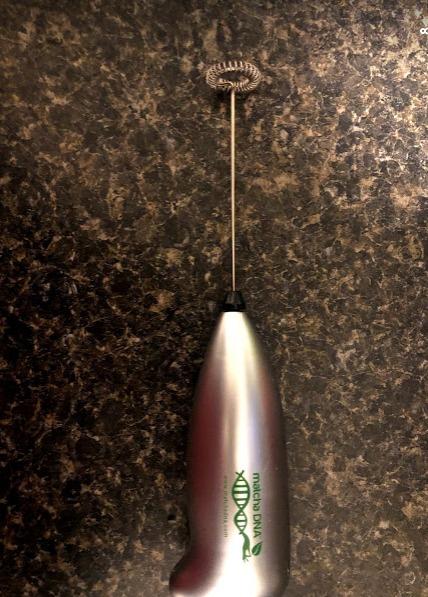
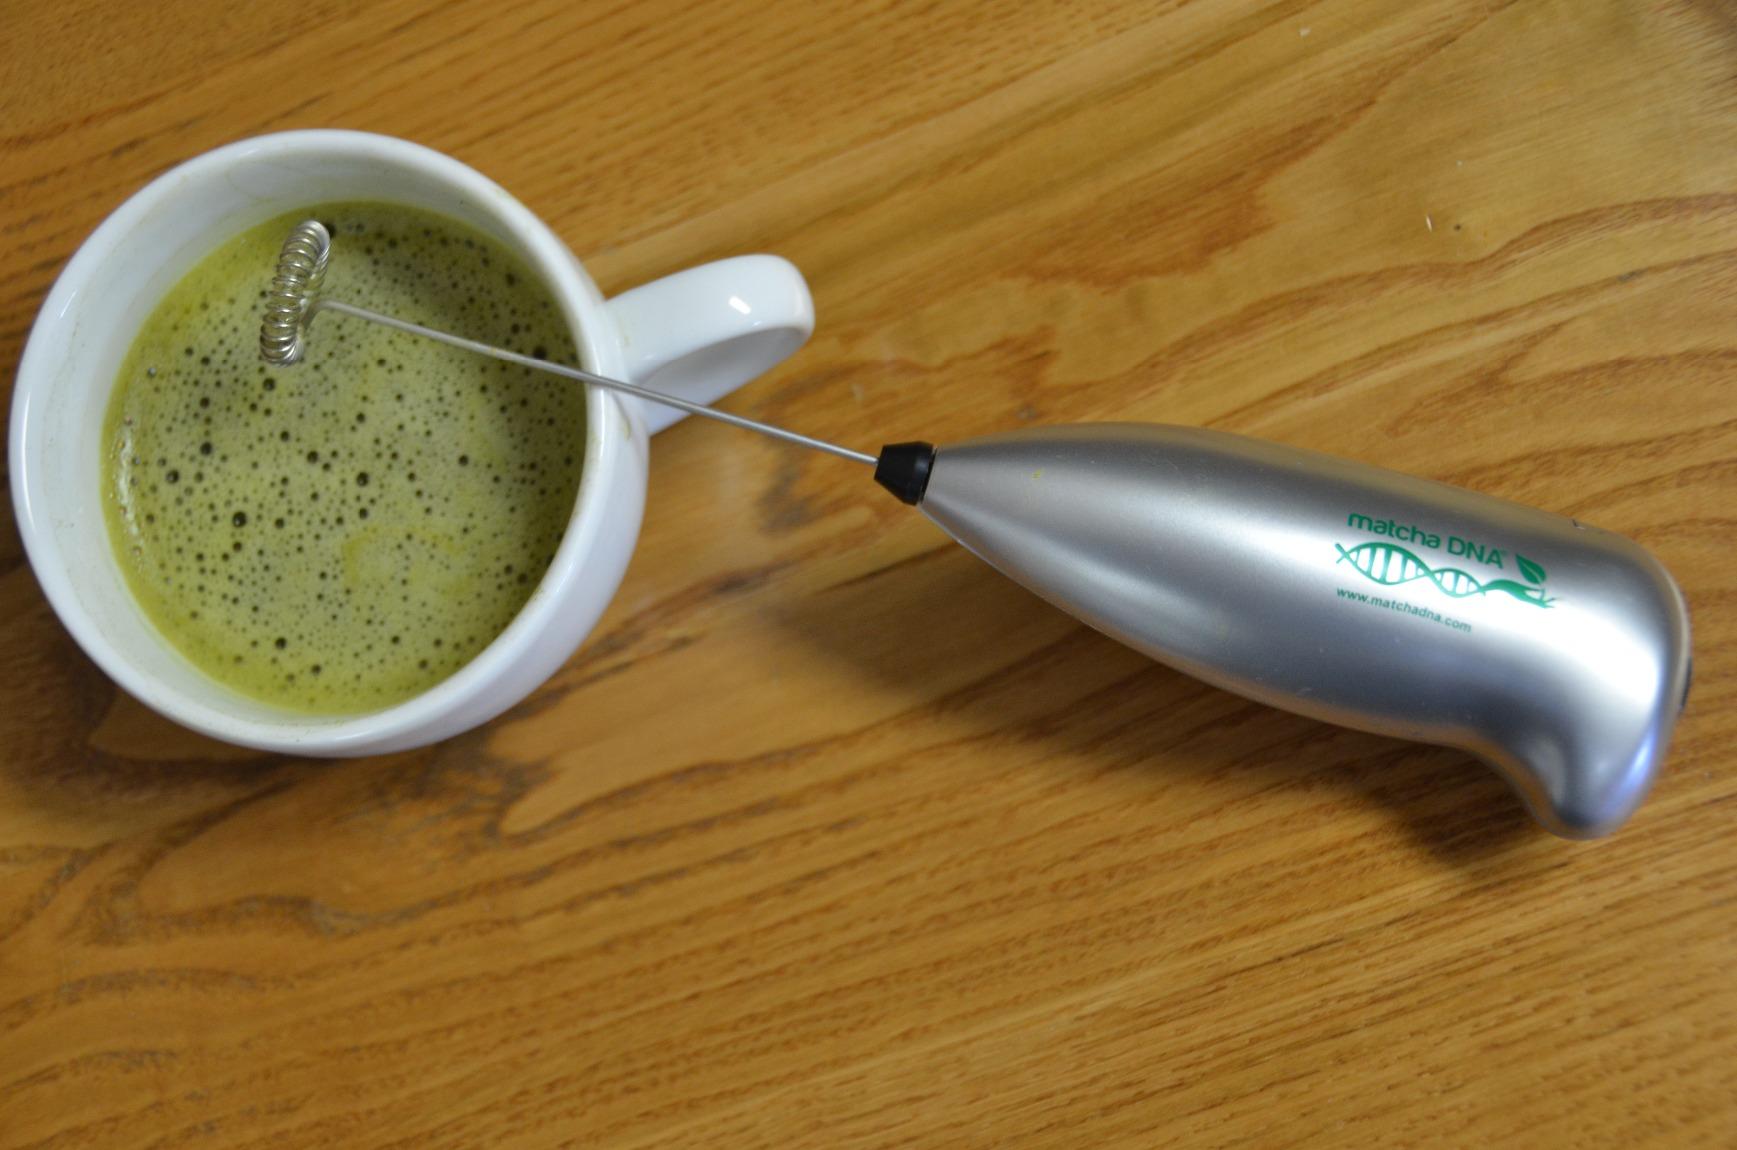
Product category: items_mixer
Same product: yes